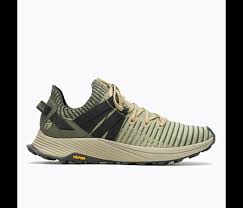
Label: Sneaker